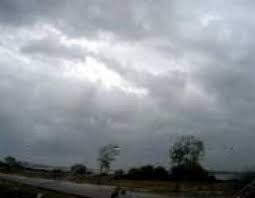
Weather: cloudy or overcast